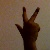
The image shows a hand gesture representing the number 3 in Indian Sign Language.